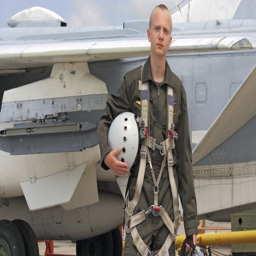
pilot standing in front of a jet